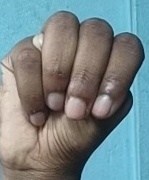
ASL sign: M